Frank Lampard

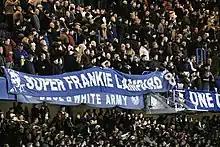
Chelsea fans wave a "Super Frankie Lampard" banner during his appearance for Manchester City against Chelsea at Stamford Bridge in 2015

On the opening day of the 2013–14 Premier League season, Lampard scored a free-kick in a 2–0 win against newly promoted Hull City. On 1 October, he scored his 205th goal for Chelsea in a 4–0 win away to Steaua București in the Champions League. On 23 November 2013, Lampard scored his 206th and 207th goals for Chelsea against his former club West Ham in a 3–0 win. Lampard moved to fourth on the all-time Premier League goal-scoring list on 2 December by beating Robbie Fowler's number of 164 goals. On 22 February 2014, Lampard scored a stoppage-time winner against Everton, initially credited to John Terry but awarded to Lampard by the Dubious Goals Committee, keeping Chelsea in first place.